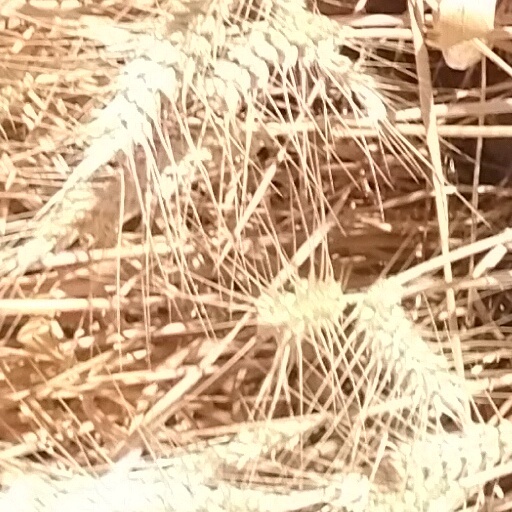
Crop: wheat